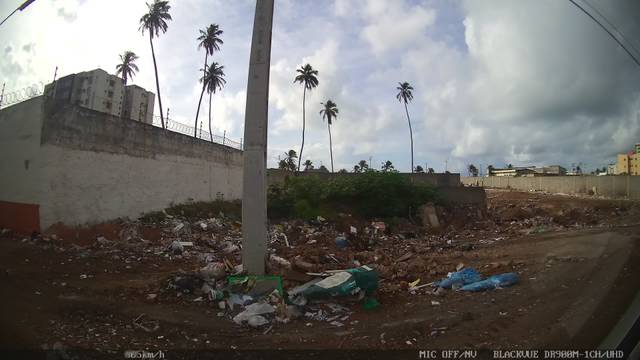
Region: Brazil
Coordinates: -9.67, -35.744